Corwith, Iowa

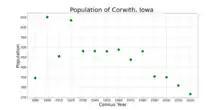
The population of Corwith, Iowa from US census data

As of the census of 2020, there were 266 people, 121 households, and 75 families residing in the city. The population density was 183.7 inhabitants per square mile (70.9/km). There were 147 housing units at an average density of 101.5 per square mile (39.2/km). The racial makeup of the city was 88.7% White, 1.5% Black or African American, 0.8% Native American, 0.0% Asian, 0.0% Pacific Islander, 3.4% from other races and 5.6% from two or more races. Hispanic or Latino persons of any race comprised 13.5% of the population.